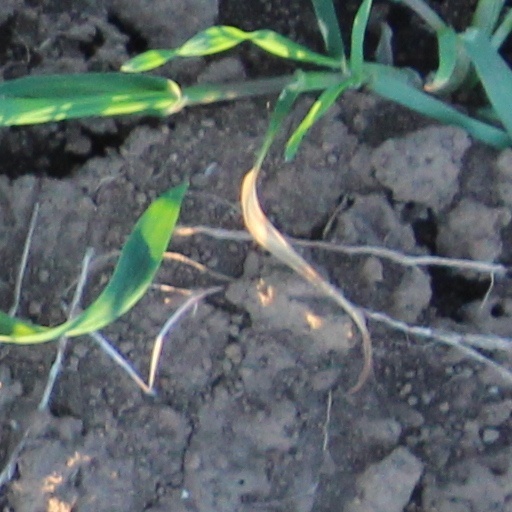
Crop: wheat